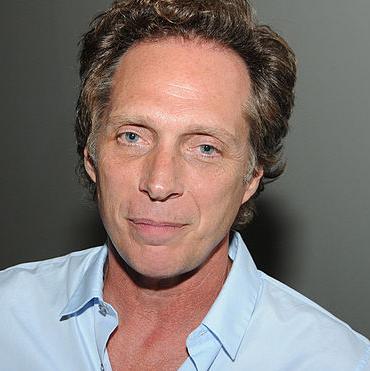
Age: 54